Olympian (sidewheeler)

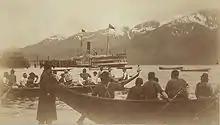
"Olympian" in Alaska, summer 1887. Tlingit people shown in foreground.

In September 1884 "Olympian" was taken out of service for lack of business. "Olympian"'s place on the Victoria route would be taken by OR&N's "George E. Starr" running in competition with "Eliza Anderson" (276 GT). Both "Starr" and "Anderson" were wooden-hulled side-wheelers. Both were older (in the case of the "Anderson", much older), smaller, and slower than "Olympian". "Starr" required an hour more than "Olympian" to complete the Victoria run. Even so, this competition forced down fares.